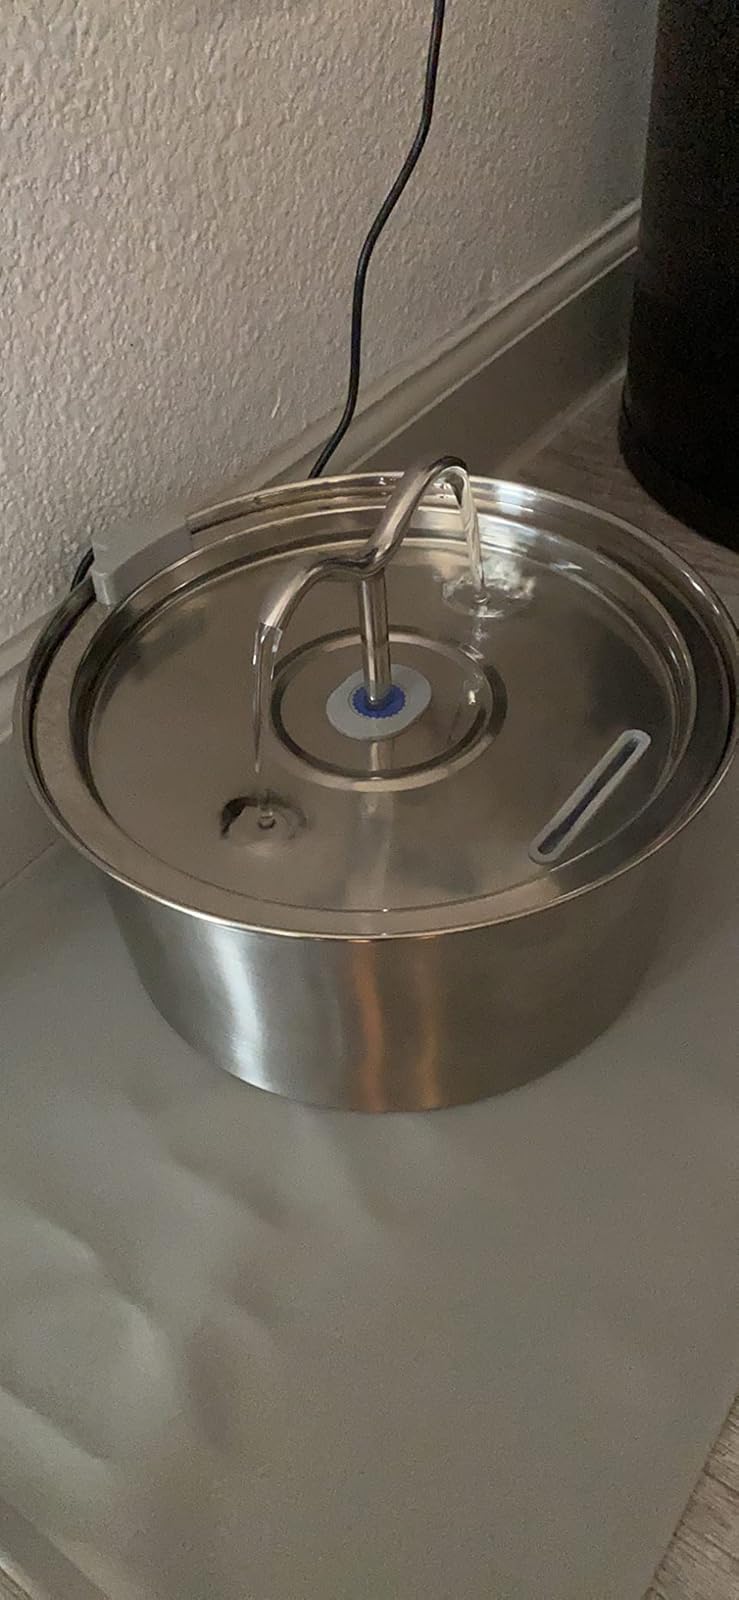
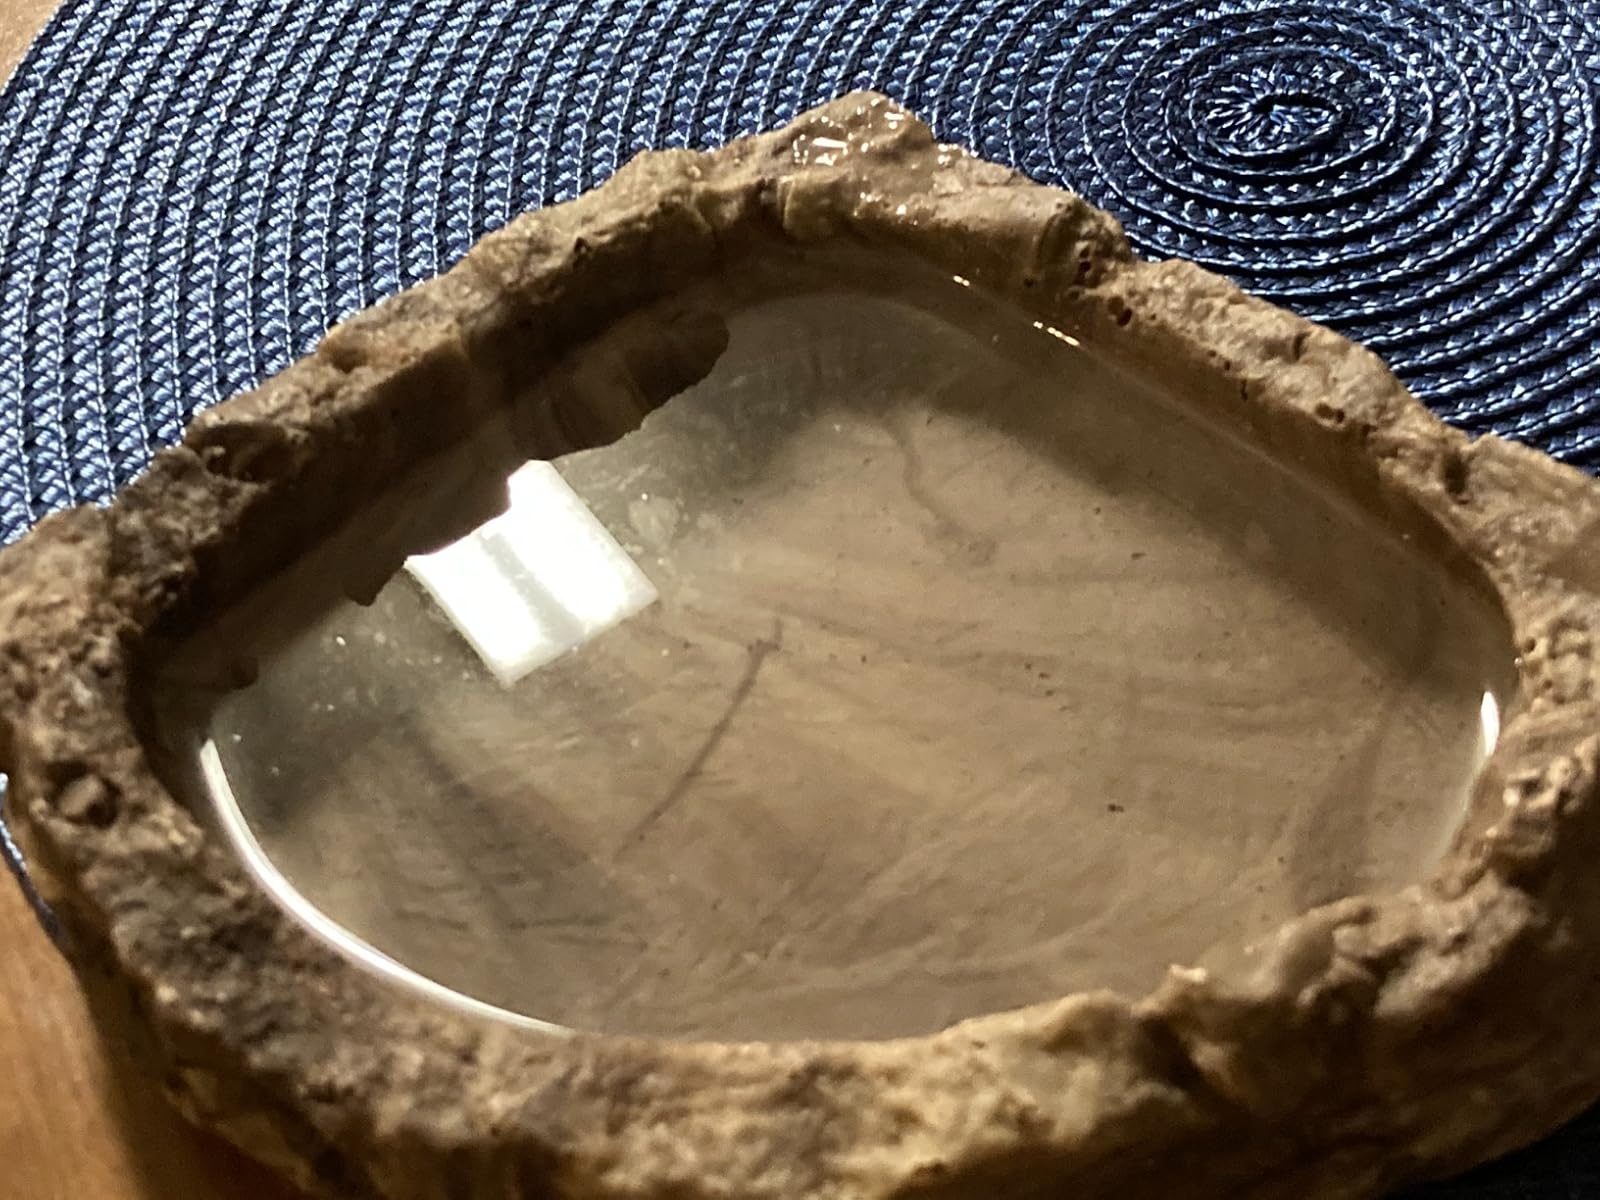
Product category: items_bowl
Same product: no